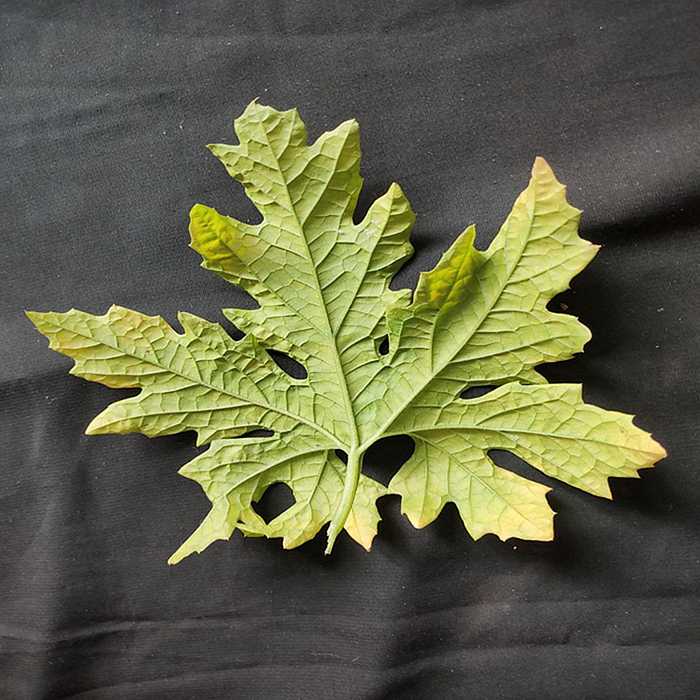
Plant: Bitter Gourd
Label: Mosaic virus